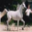
Label: horse